12373 Lancearmstrong

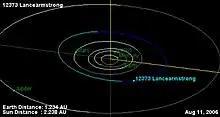
"Lancearmstrong": orbital diagram

The asteroid orbits the Sun in the inner main-belt at a distance of 2.2–2.7 AU once every 3 years and 10 months (1,401 days). Its orbit has an eccentricity of 0.11 and an inclination of 7° with respect to the ecliptic. The body's observation arc begins in 1994, as no precoveries were taken prior to its discovery.